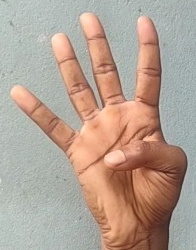
ASL sign: 4